Portsmouth and Arundel Canal

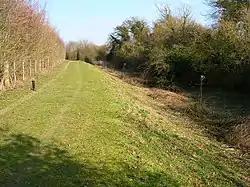
Towing path and canal bed of the Portsmouth and Arundel Canal near Woodgate, Sussex

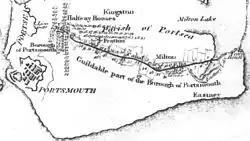
A map of the route of Portsmouth and Arundel Canal across Portsea Island from 1815

The Portsmouth and Arundel Canal was a canal in the south of England that ran between Portsmouth and Ford in the Arundel district. It was built in 1823 but was never a financial success and was abandoned in 1855; the company was wound up in 1888. The canal was part of a larger scheme for the construction of a secure inland canal route from London to Portsmouth, which allowed craft to move between the two without having to venture into the English Channel and possibly encounter enemy ships or natural disaster. It was built by the Portsmouth & Arundel Navigation company.